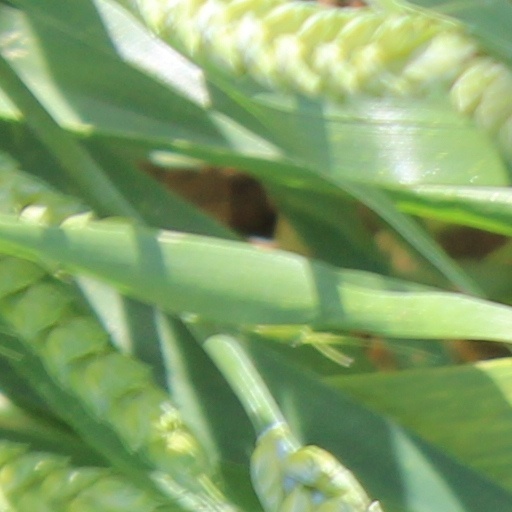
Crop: wheat